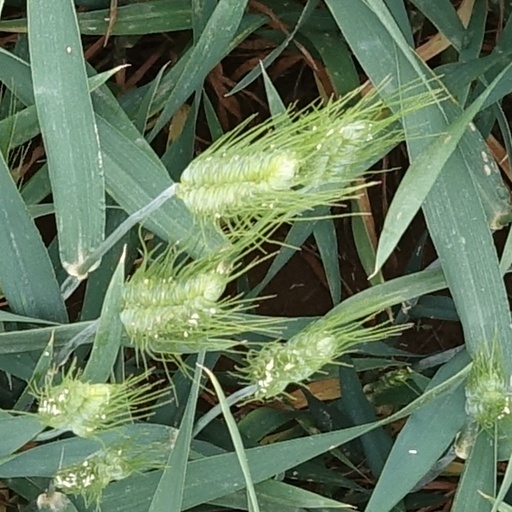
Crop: wheat